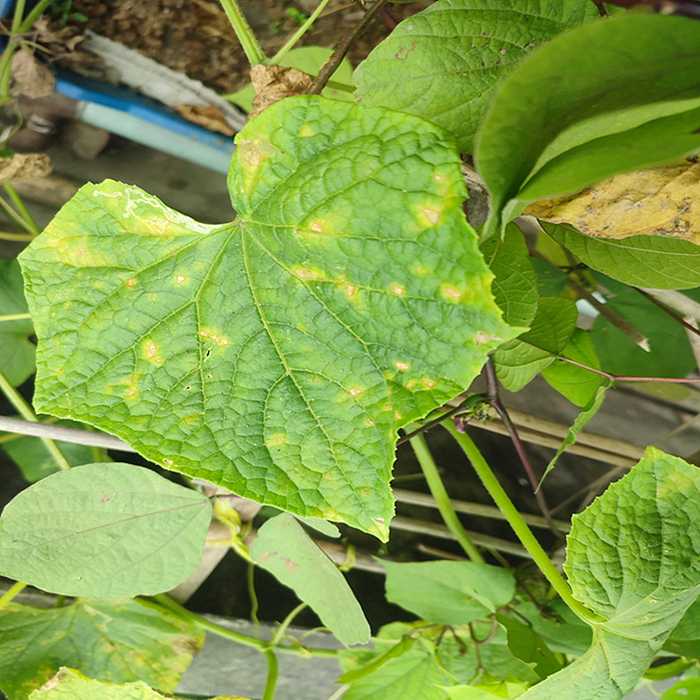
Plant: Cucumber
Label: Downy mildew